Bengt Fasteraune

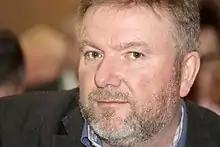
2017.

Bengt Fasteraune (born 3 June 1964) is a Norwegian politician for the Centre Party.